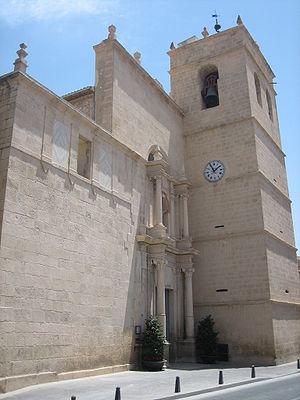
Mutxamel, en valencien et officiellement, est une commune de la province d'Alicante, dans la Communauté valencienne, en Espagne. Elle est située dans la comarque de l'Alacantí et dans la zone à prédominance linguistique valencienne.